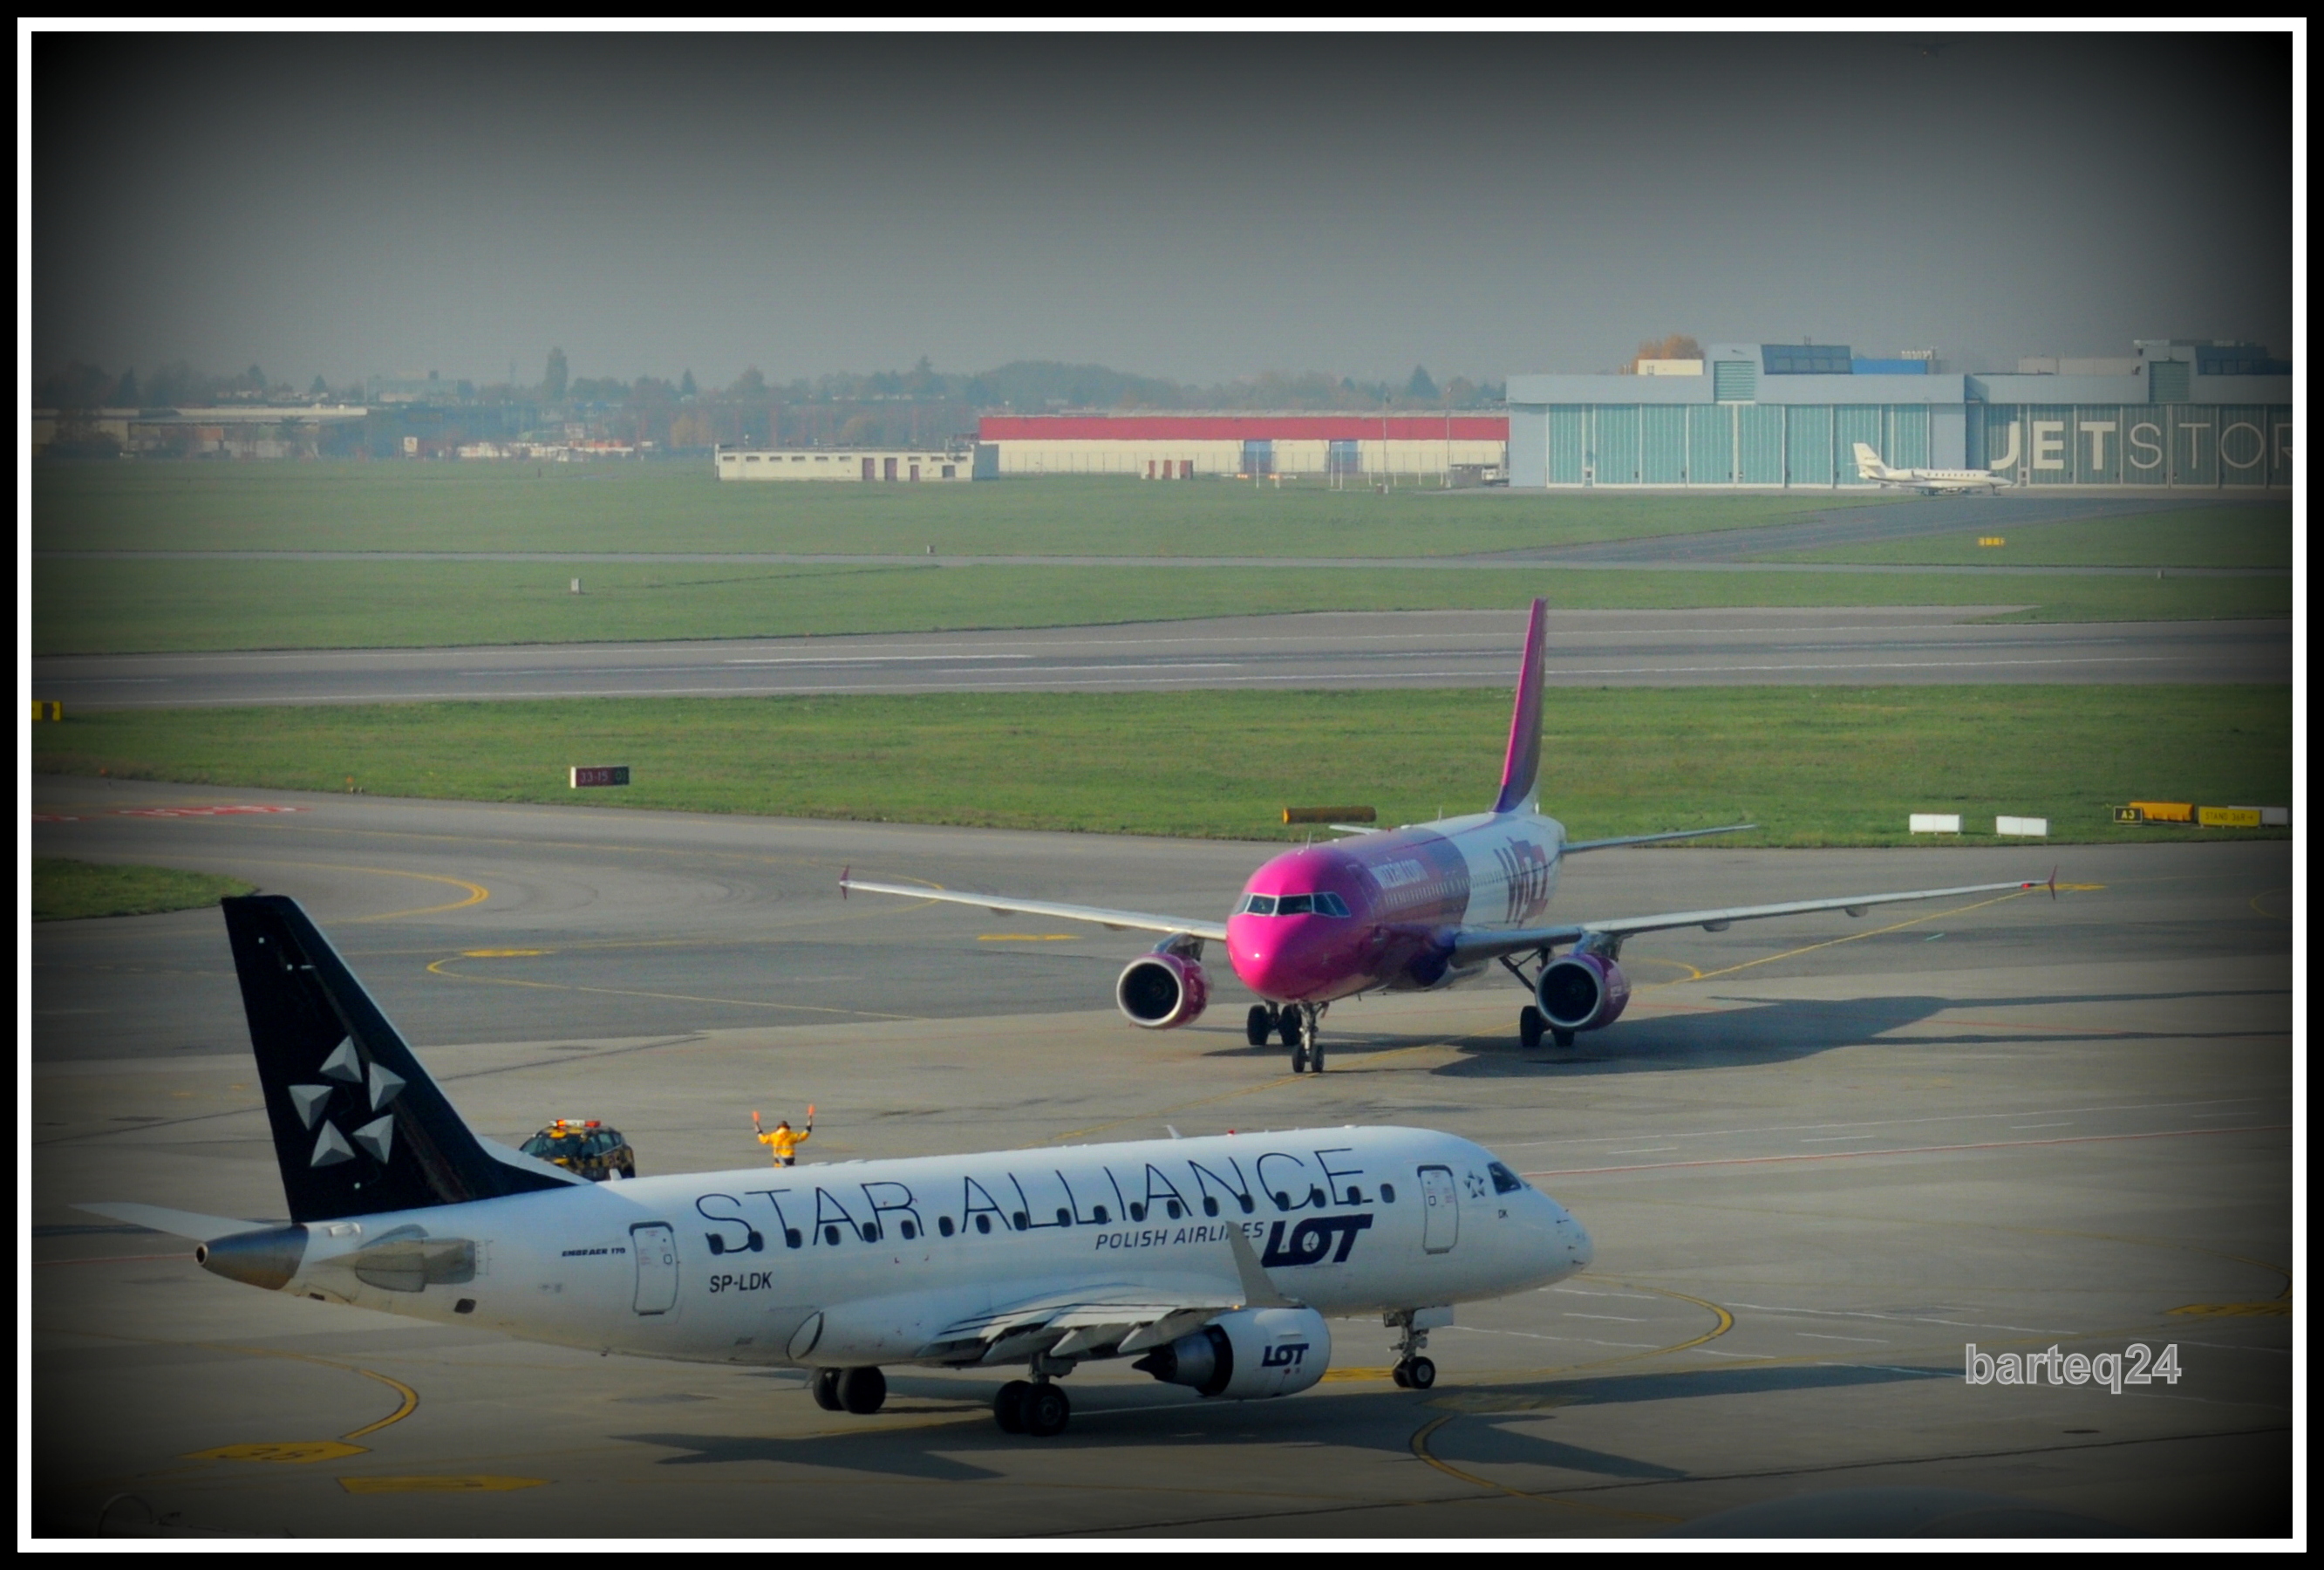
airplane, aircraft, europe, vehicle, airline, aviation, flight, airliner, poland, europa, airbus, polska, warsaw, wizzair, a320, warszawa, embraer, mazovia, mazowsze, epwa, lotniskochopina, chopinairport, erj170, spldk, halpo, jet aircraft, boeing 767, air travel, boeing 737, atmosphere of earth, narrow body aircraft, airport apron, aerospace engineering, airbus a320 family